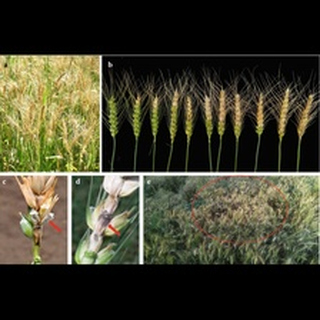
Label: wheat_blast